Ty Taylor

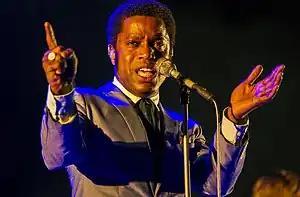
Taylor performing with Vintage Trouble in 2014

Ty Taylor (born January 5, 1969, in Montclair, New Jersey) is an American musician best known for being the lead singer of Los Angeles soul rock band Vintage Trouble. He is the voice of character Lester Grimes on the HBO series "Vinyl" created by Martin Scorsese and Mick Jagger. Taylor has two songs, "Cha Cha Twist" and "The World Is Yours," featured on the 2016 soundtrack album "Vinyl: Music from the HBO Original Series, Volume 1". He was formerly the guitarist and vocalist of R&B group Dakota Moon and was also a contestant on the reality TV show "".